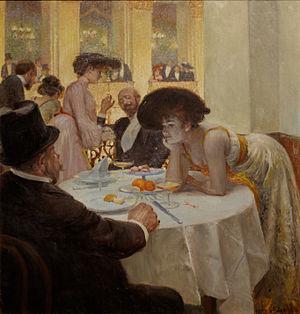
La Belle Époque est un chrononyme rétrospectif désignant la période marquée par les progrès sociaux, économiques, technologiques et politiques, principalement en France et s'étendant de la fin du XIXᵉ siècle au début de la Première Guerre mondiale en 1914. Le terme correspond pour les Britanniques à la fin de l'époque victorienne et à l'époque édouardienne ; pour les Allemands, c'est le wilhelminisme. L'expression française est comprise et utilisée dans la plupart des pays européens.
La Sofiensaal était une salle de concert située sur la Marxergasse, à Vienne. Elle a brûlé le 16 août 2001, mais la façade de l'immeuble est toujours intacte.
La condition des femmes à la Belle Époque est marquée par des changements politiques et sociaux affectant les femmes occidentales de façon disparate. La majorité des femmes voient perdurer un système multiséculaire où la question de l'émancipation ne se pose pas et dont les missions sont d'assurer les tâches familiales et la maternité. Les femmes occidentales pauvres qui travaillent comme ouvrières font face, avec l'avènement de la seconde révolution industrielle à des charges contraignantes, dans des conditions souvent exténuantes et sous-payées, avec l'apparition de la division sexuelle du travail. La transition démographique touche en Europe toutes les classes sociales, qui voient diminuer le taux de natalité. En revanche, dans la bourgeoisie et l'aristocratie des grandes villes occidentales s'opèrent d'autres mutations de structure : le rôle de femme au foyer devient la norme, et même un objectif stratégique en raison de la quasi-impossibilité pour les femmes d'obtenir un salaire décent.
En France, au XIXᵉ siècle, le mot demi-mondaine désignait les femmes entretenues par de riches Parisiens. Ce groupe social, jusque-là invisible, se manifesta bruyamment dans la presse, le théâtre, les réunions publiques et finalement dans toute la société parisienne à partir du Second Empire pour atteindre son apogée vers 1900 et disparaître pendant la Première Guerre mondiale. Ces cocottes de basse ou haute condition sont appelées aussi « Grandes Horizontales ».